Vishal–Shekhar

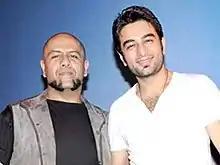
Vishal Dadlani (left) and Shekhar Ravjiani (right)

Vishal–Shekhar are an Indian music composition, production, singing, and songwriting duo consisting of Vishal Dadlani and Shekhar Ravjiani, from Mumbai. Known predominantly for their work as music composers in Hindi cinema, Vishal–Shekhar have also recorded in Telugu, Tamil and Marathi with the likes of Akon, The Vamps, Imogen Heap and Diplo. They have been streamed over 3 billion times on YouTube, have had 72 number-one singles, and have been featured on over 350 film sound tracks.